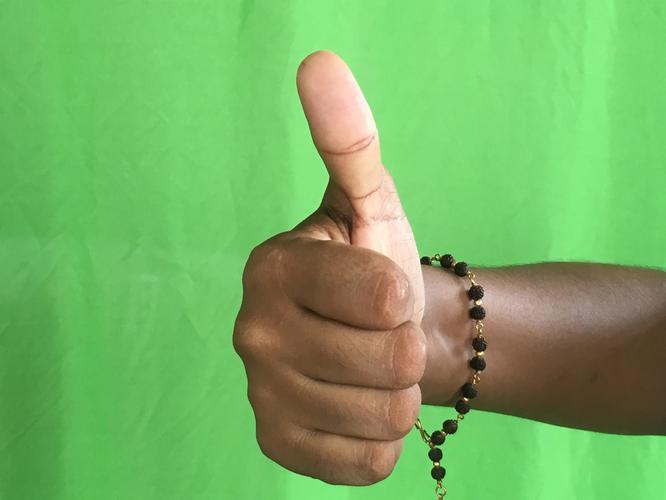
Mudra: Sikharam
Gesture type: single_hand